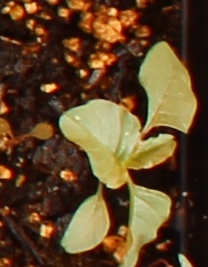
Label: Redroot Pigweed